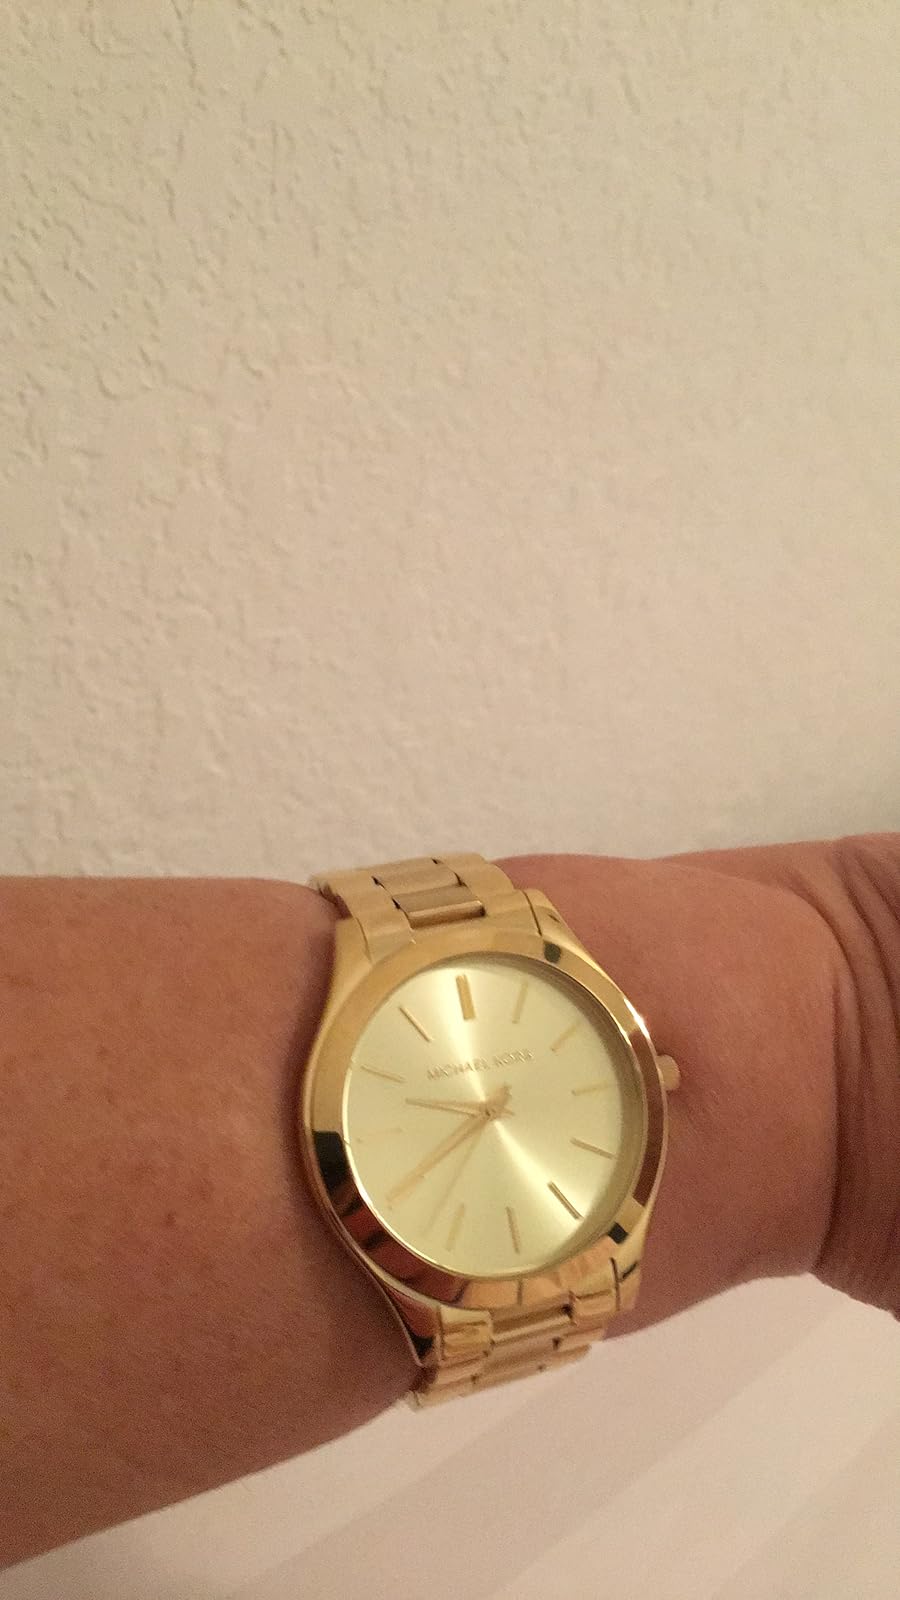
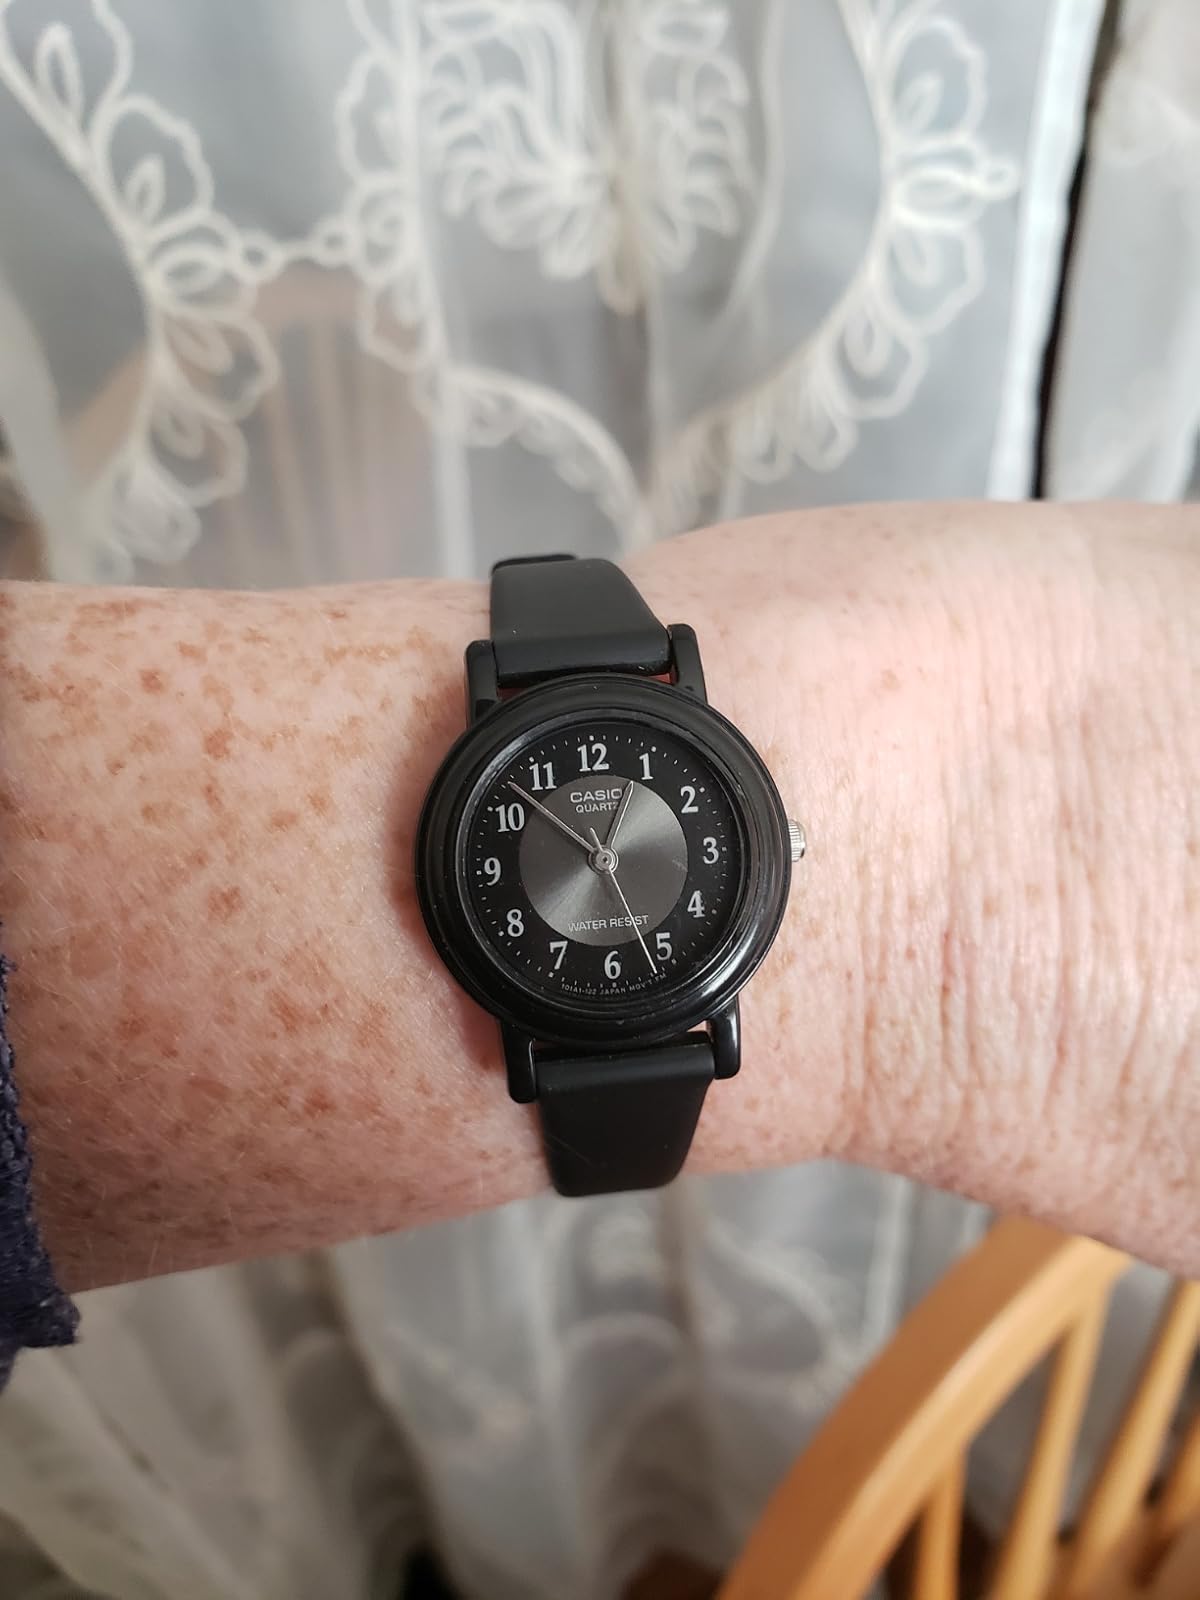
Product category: accessories_watch
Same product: no